Batch '81

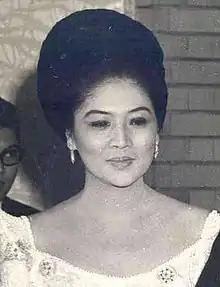
A filmed musical number of "Don't Cry For Me Argentina" was admitted by director Mike de Leon to be a reference to First Lady Imelda Marcos (pictured above). The scene was cut in post-production.

A scene was filmed where Miss Casuso, played by Nanette Inventor, performs a disco rendition of "Don't Cry For Me Argentina" from the musical "Evita", which was intended to be part of the musical performance at the inter-fraternity talent show. De Leon admitted that this was a reference to First Lady Imelda Marcos. At the time, the Marcos regime "orally banned" "Evita" due to comparisons between Imelda and Eva Perón, the former First Lady of Argentina and the subject of "Evita". Although there was never a formal ban by the government on the productions of "Evita", permission to produce the musical was orally denied or discouraged by members of the first family, namely Imelda and her daughter Imee. As such, de Leon was told by Maceda, who was a personal friend of Imelda, to choose between keeping the disco number or the Martial Law question asked during the electroshock scene. Although de Leon chose to keep the latter, the question was ultimately cut by Philippine censors before its Philippine theatrical release. The removal of the "Don't Cry For Me Argentina" number also prompted de Leon to cut out the story arc of Inventor's character, limiting her role to the opening scene.